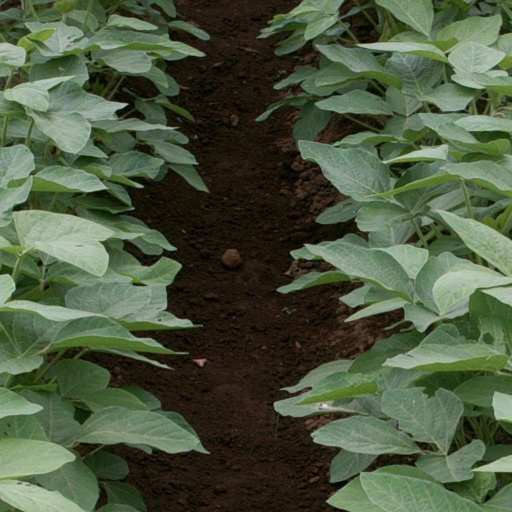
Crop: soybean